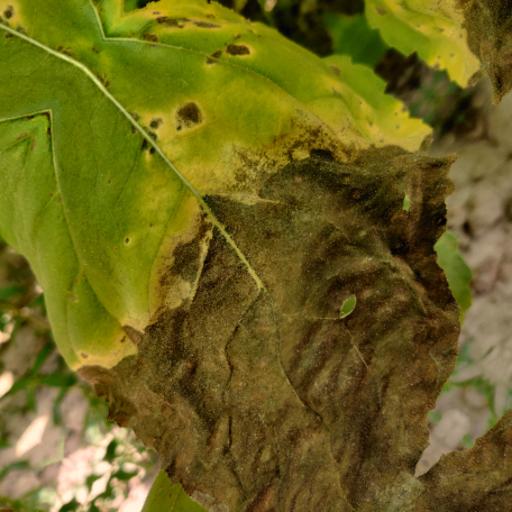
Label: Leaf_scars